Record sales

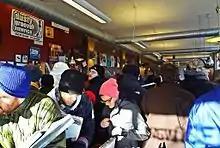
A crowd buying records in the Dusty Groove store during the Record Store Day, April 2014.

Record sales or music sales are activities related to selling music recordings (albums, singles, or music videos) through physical record shops or digital music stores. Record sales reached their peak in 1999, when 600 million people spent an average of $64 on records, achieving $40 billion in sales of recorded music.